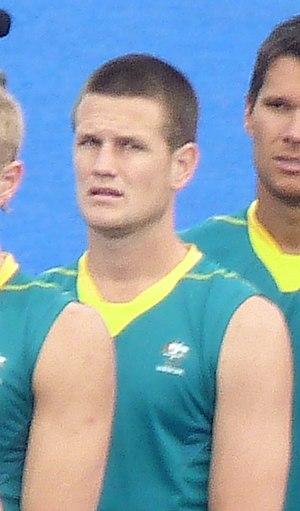
Matthew Gohdes, né le 8 mai 1990 à Rockhampton, est un joueur australien de hockey sur gazon.